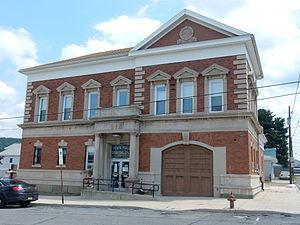
Coaldale est un borough situé au nord-est du comté de Schuylkill, en Pennsylvanie, aux États-Unis. En 2010, il comptait une population de 2 281 habitants. Il est incorporé le 9 septembre 1865.